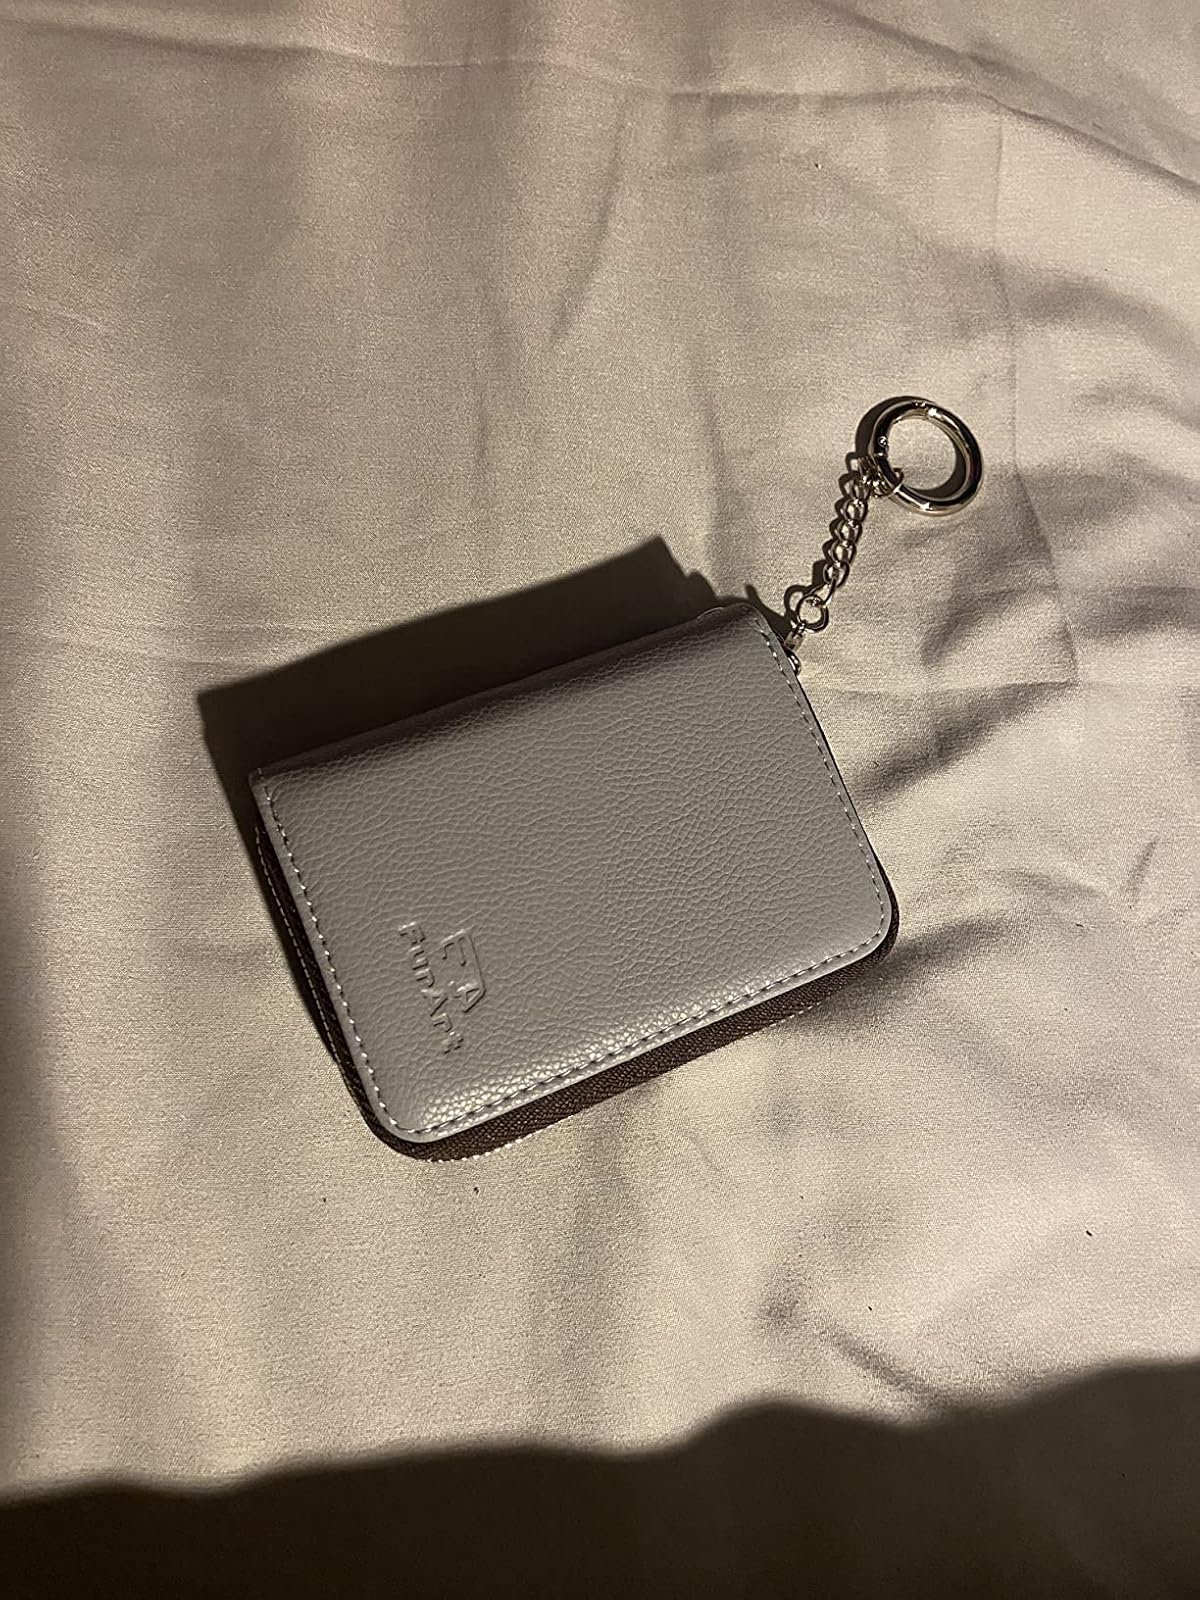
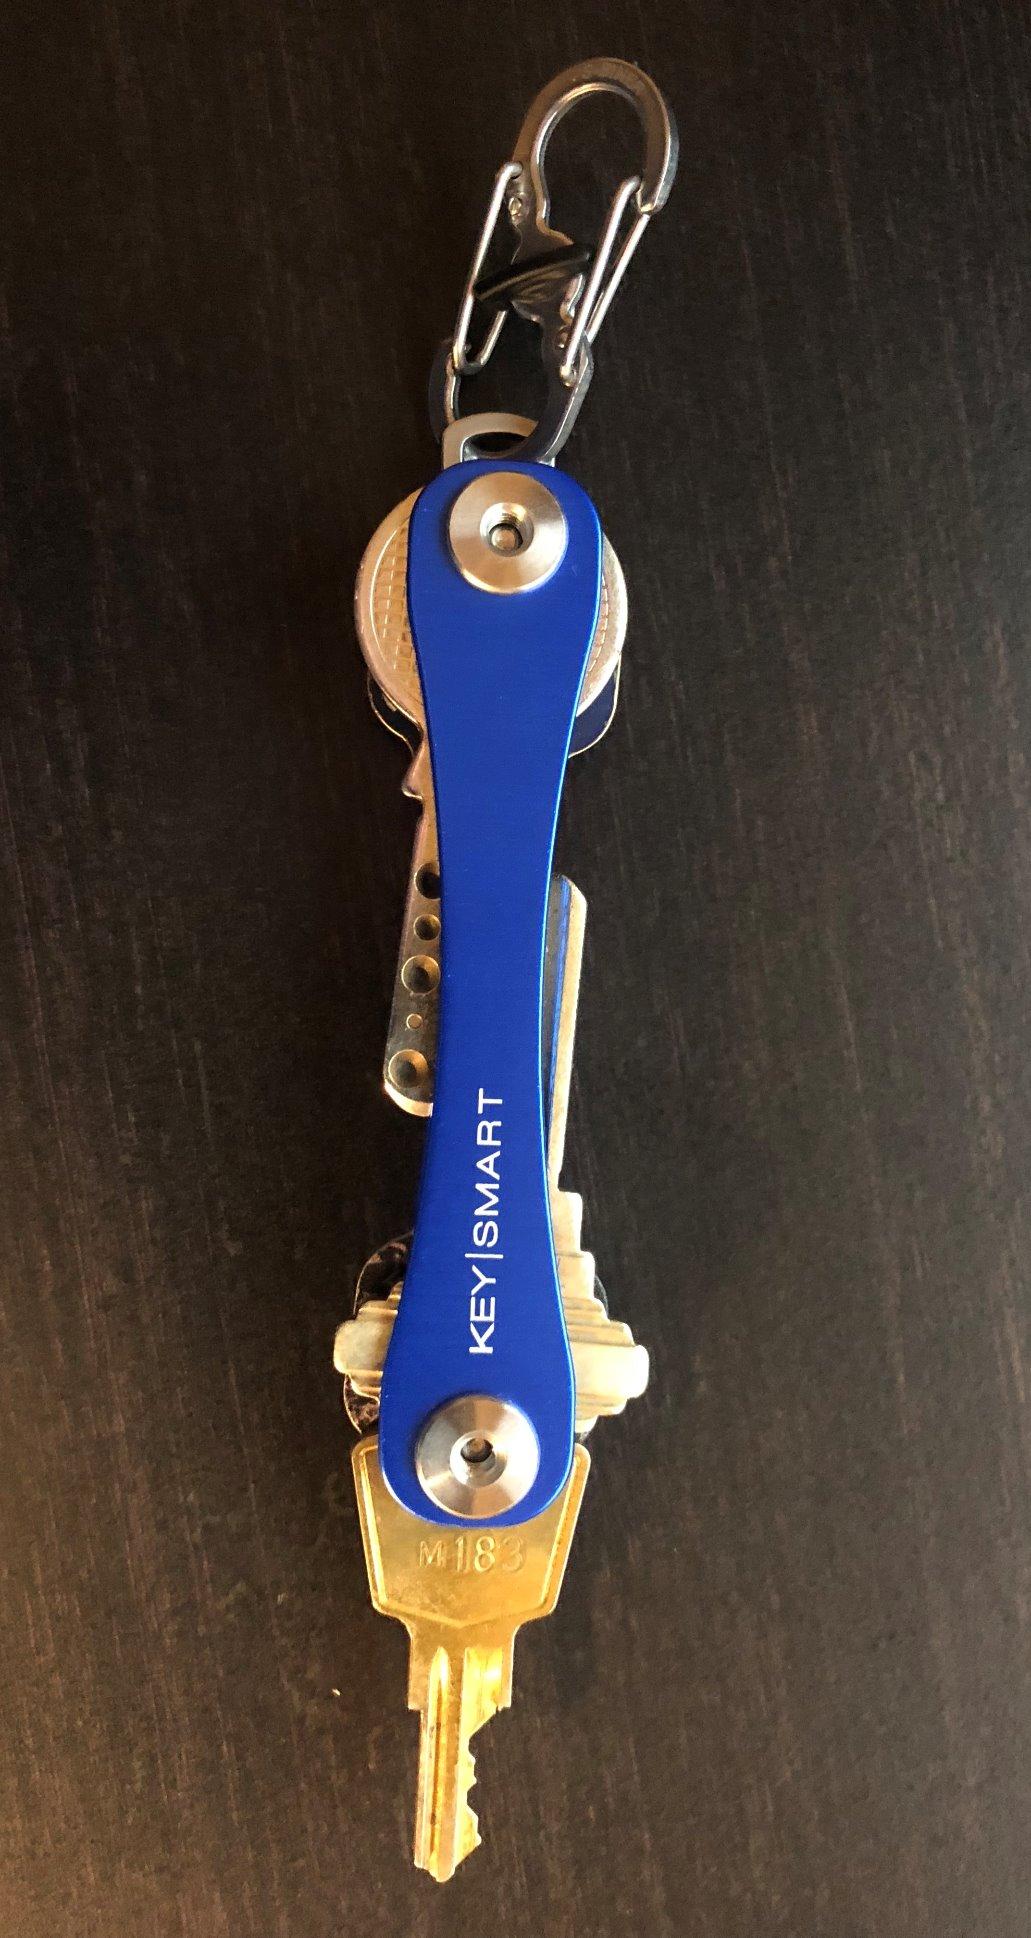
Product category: accessories_keychain
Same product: no